Short Sturgeon

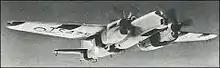
Sturgeon TT.2

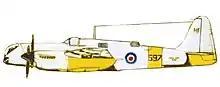
Sturgeon TT.2

The TT.2 was a large, but clean-looking twin-engined, mid-wing cantilever monoplane design with a distinctively elongated glazed nose in its target tug configuration. The all-metal monocoque fuselage was built in four sections ending at a cantilever tailplane with single fin and rudder. Rudder and tailplanes were fabric covered. The wing design featured a swept leading edge and taper on outboard sections, and wing folds outboard of the twin Merlin 140 engines driving contra-rotating propellers (which allowed shorter blades and the Merlins to be mounted closer to the centreline). The main wheels retracted rearwards into the engine nacelles while the tail wheel retracted forwards into the fuselage. Radiators were mounted in the leading edge between the nacelles and the fuselage.